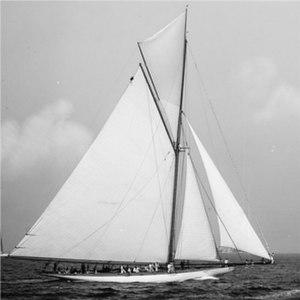
Columbia Yacht 1899 - Nathanael green Herreshoff - Vignette Carrée
Columbia est un yacht de compétition américain de 40 m, conçu pour la Coupe de l'America. Il est le premier voilier à remporter deux victoires consécutives en 1899 et 1901 de cette plus prestigieuse et ancienne régate américaine internationale de l'histoire de la navigation.
Charles Barr est un navigateur et skipper professionnel écossais, naturalisé américain en 1893
Tableau du Palmarès de la Coupe de l'America.